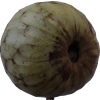
Label: cherimoya